Honda Fit (second generation)

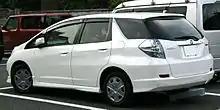
Honda Fit Shuttle Hybrid

When Thai production resumed in early 2012, the Jazz 1.3 S model was officially relaunched on May 18, 2012. The prices at the time were: